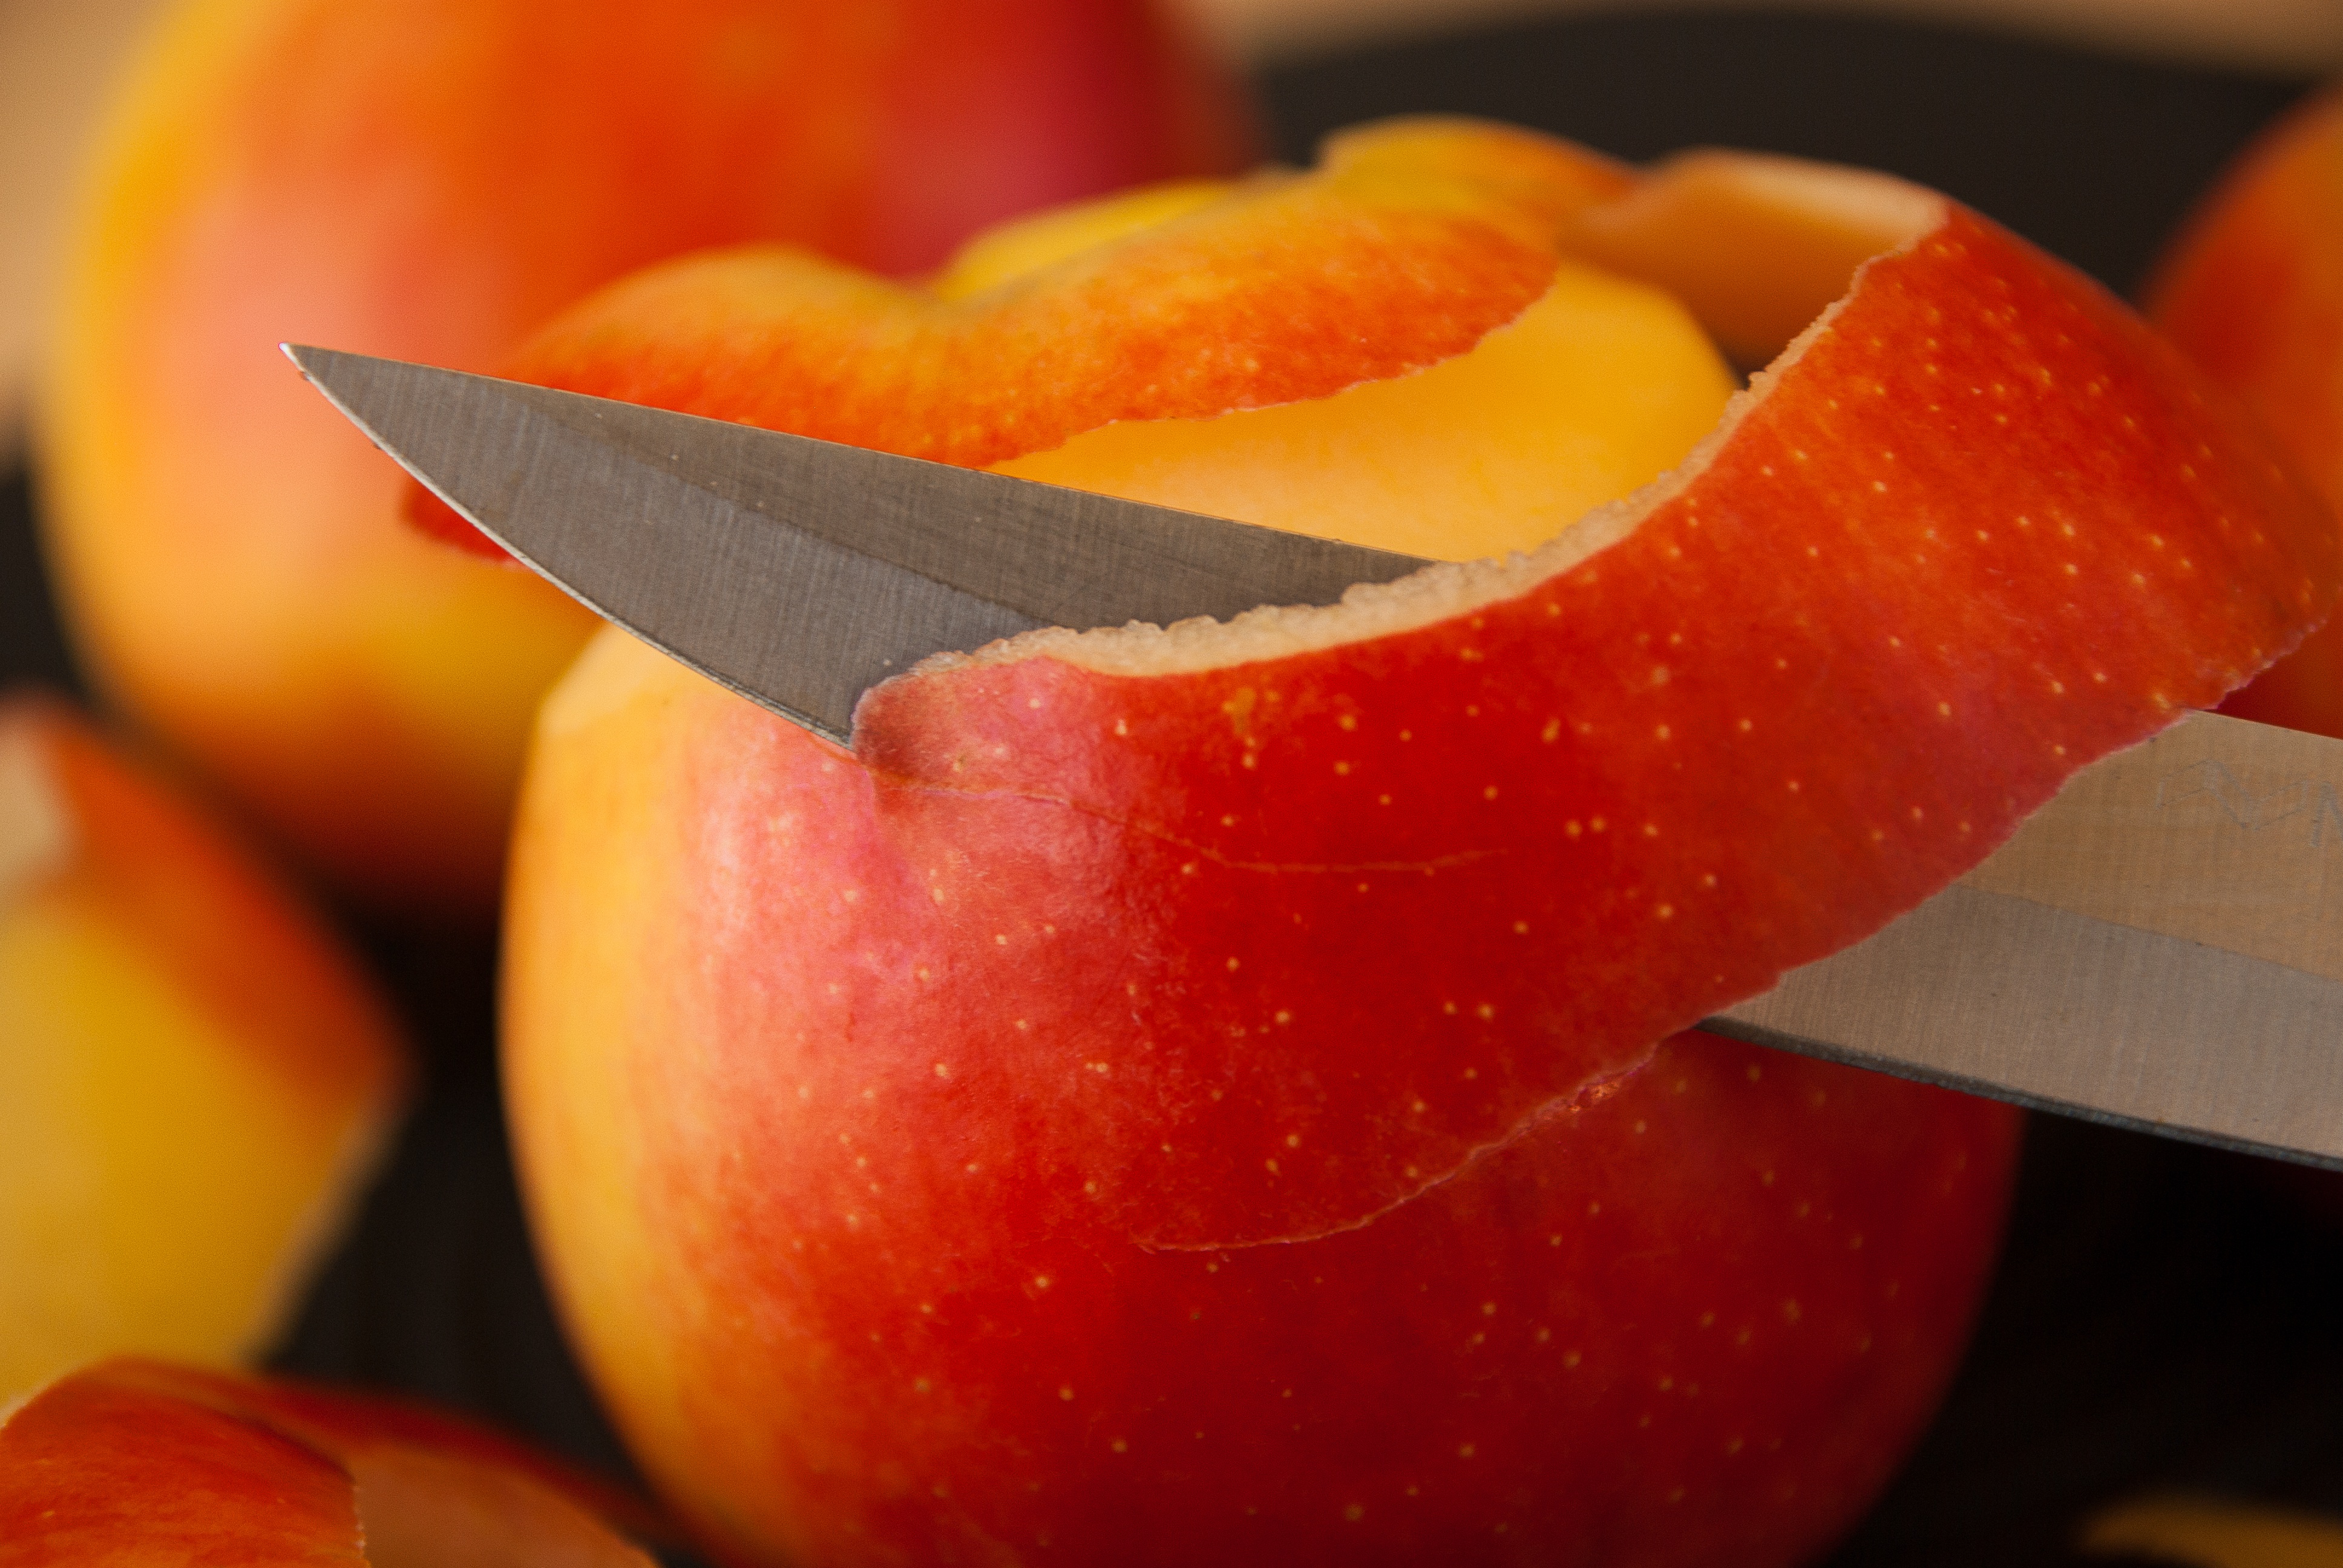
apple, plant, fruit, food, produce, knife, peel, peach, skin, apples, flowering plant, rose family, land plant, rose order